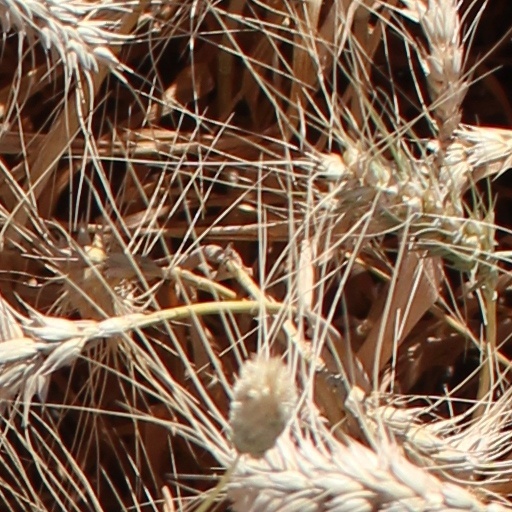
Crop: wheat